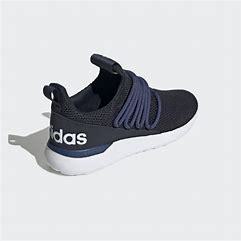
Brand: Adidas
Model: Lite Racer Adapt 3